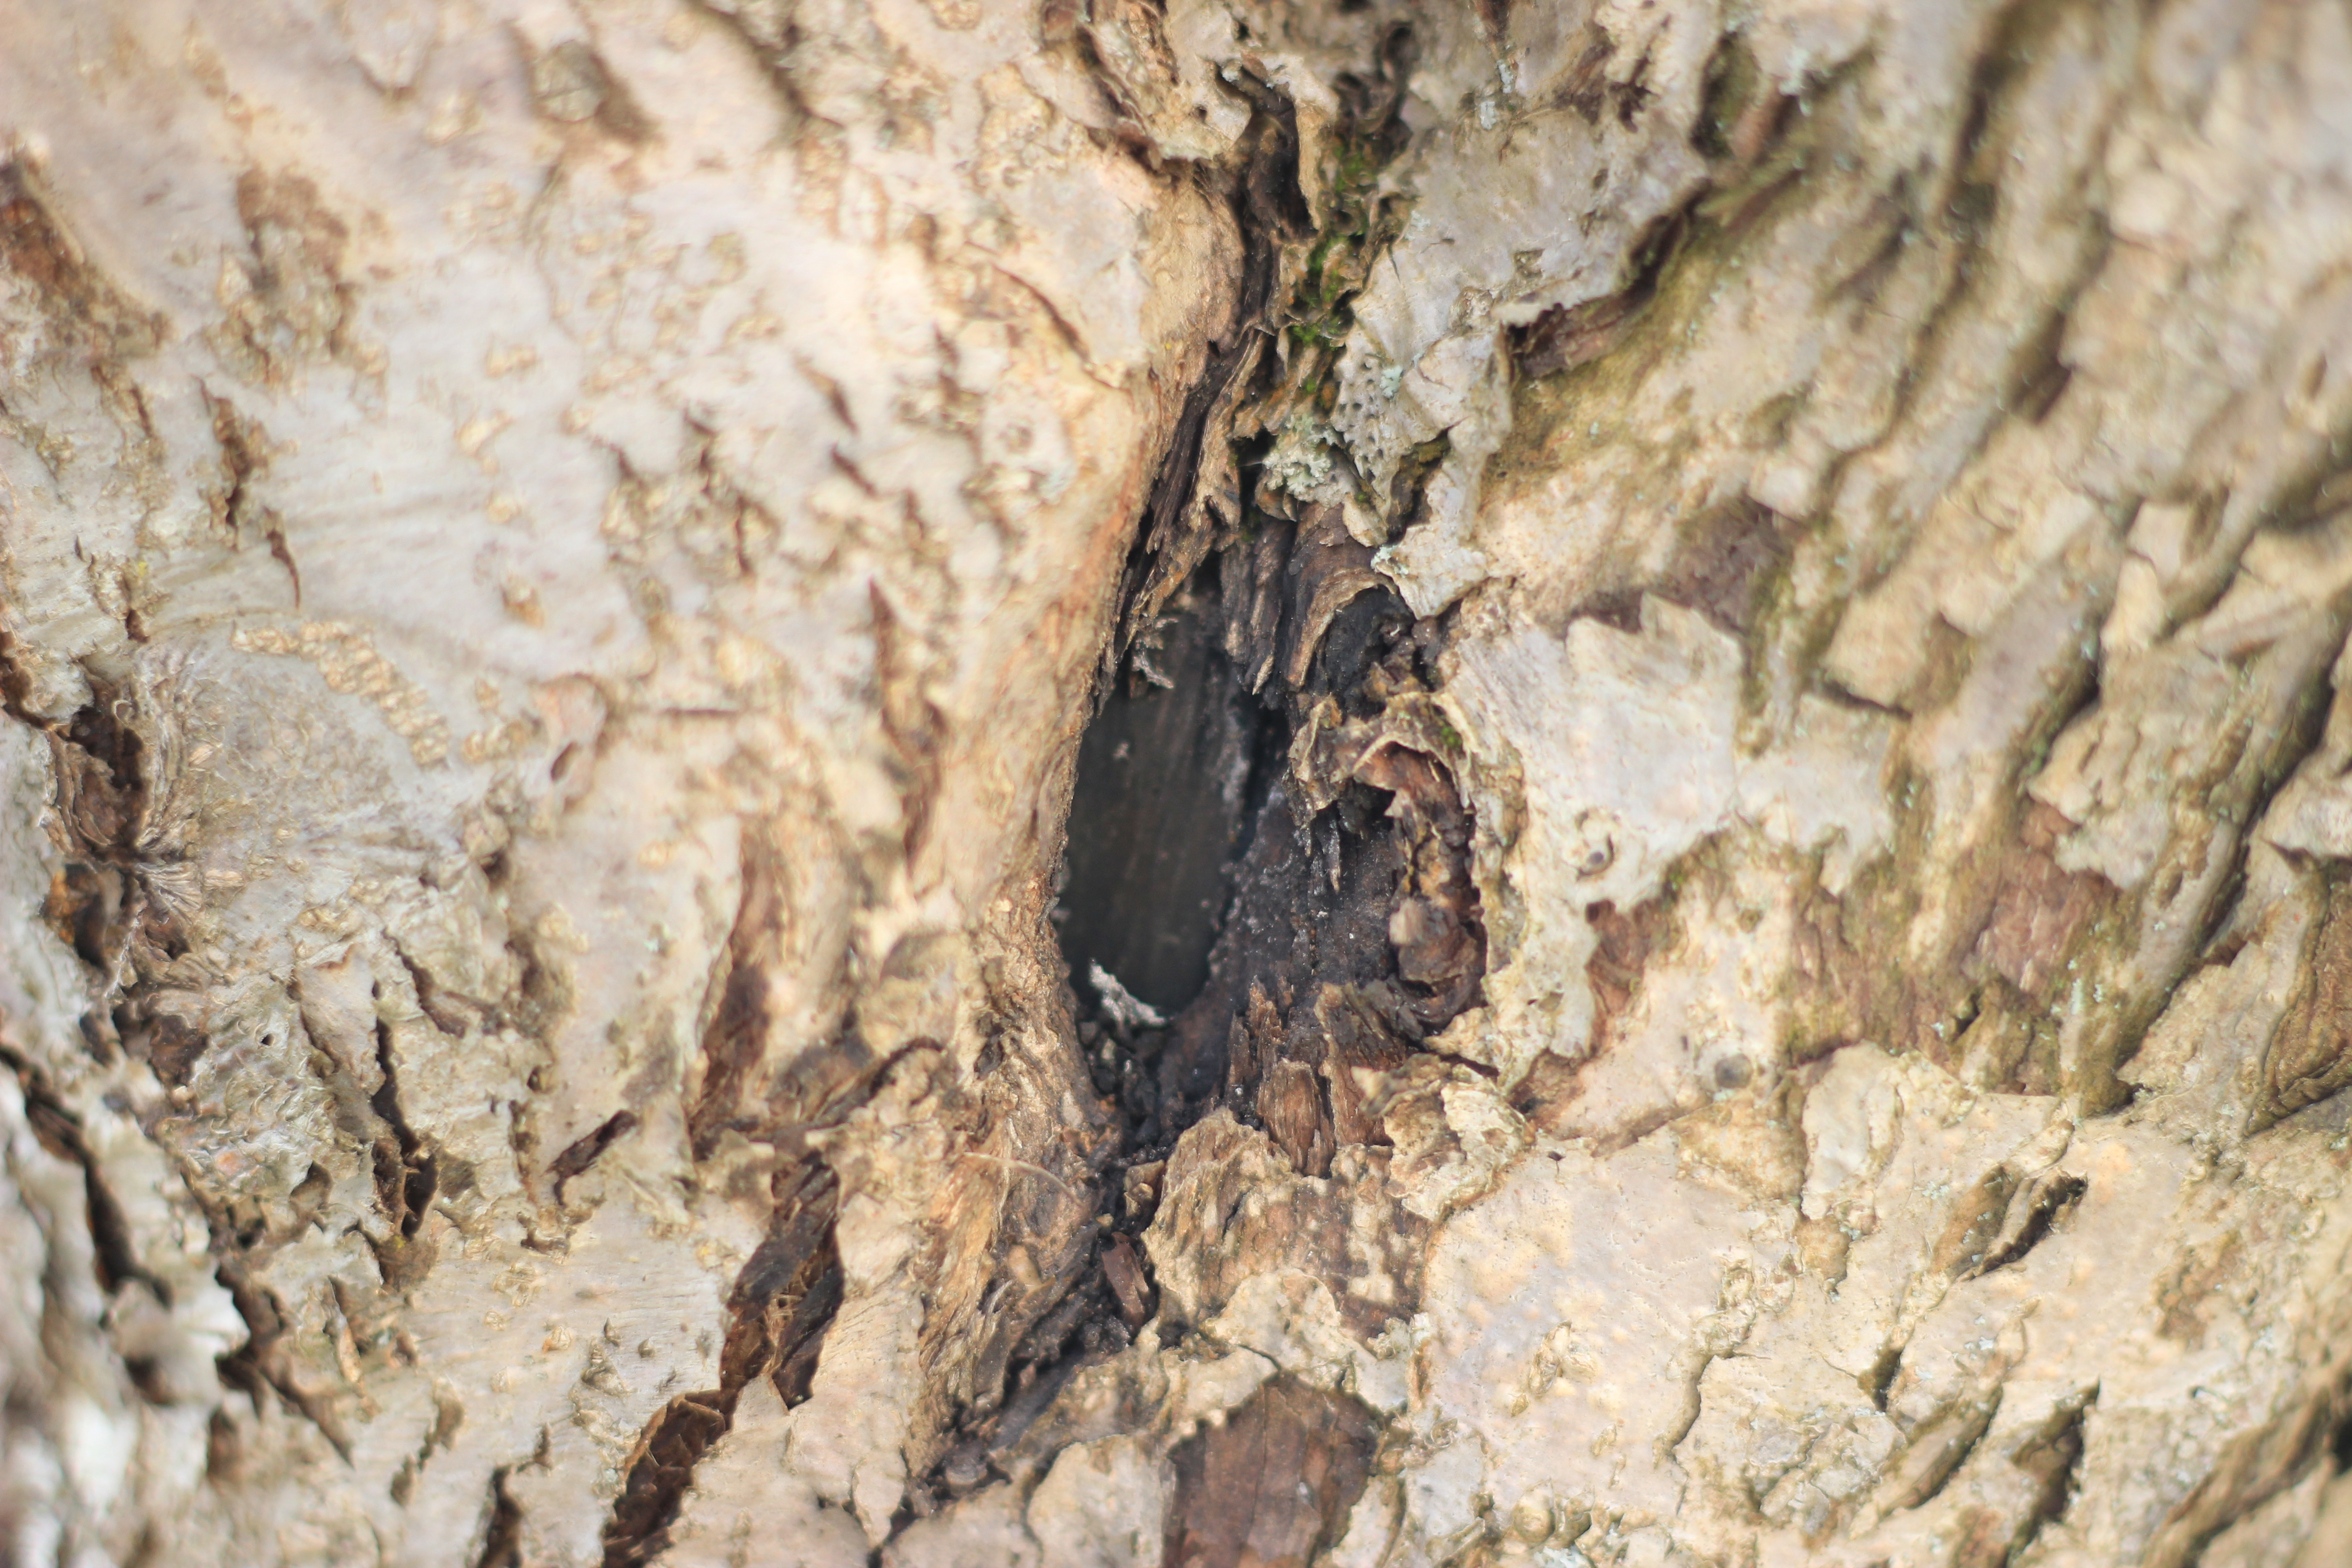
tree bark, tree, bark, wood texture, bark texture, texture, brown, wood, bedrock, trunk, terrestrial animal, natural material, soil, pest, rock, cave, arthropod, insect, erosion, mixture, landscape, invertebrate